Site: brandenburg
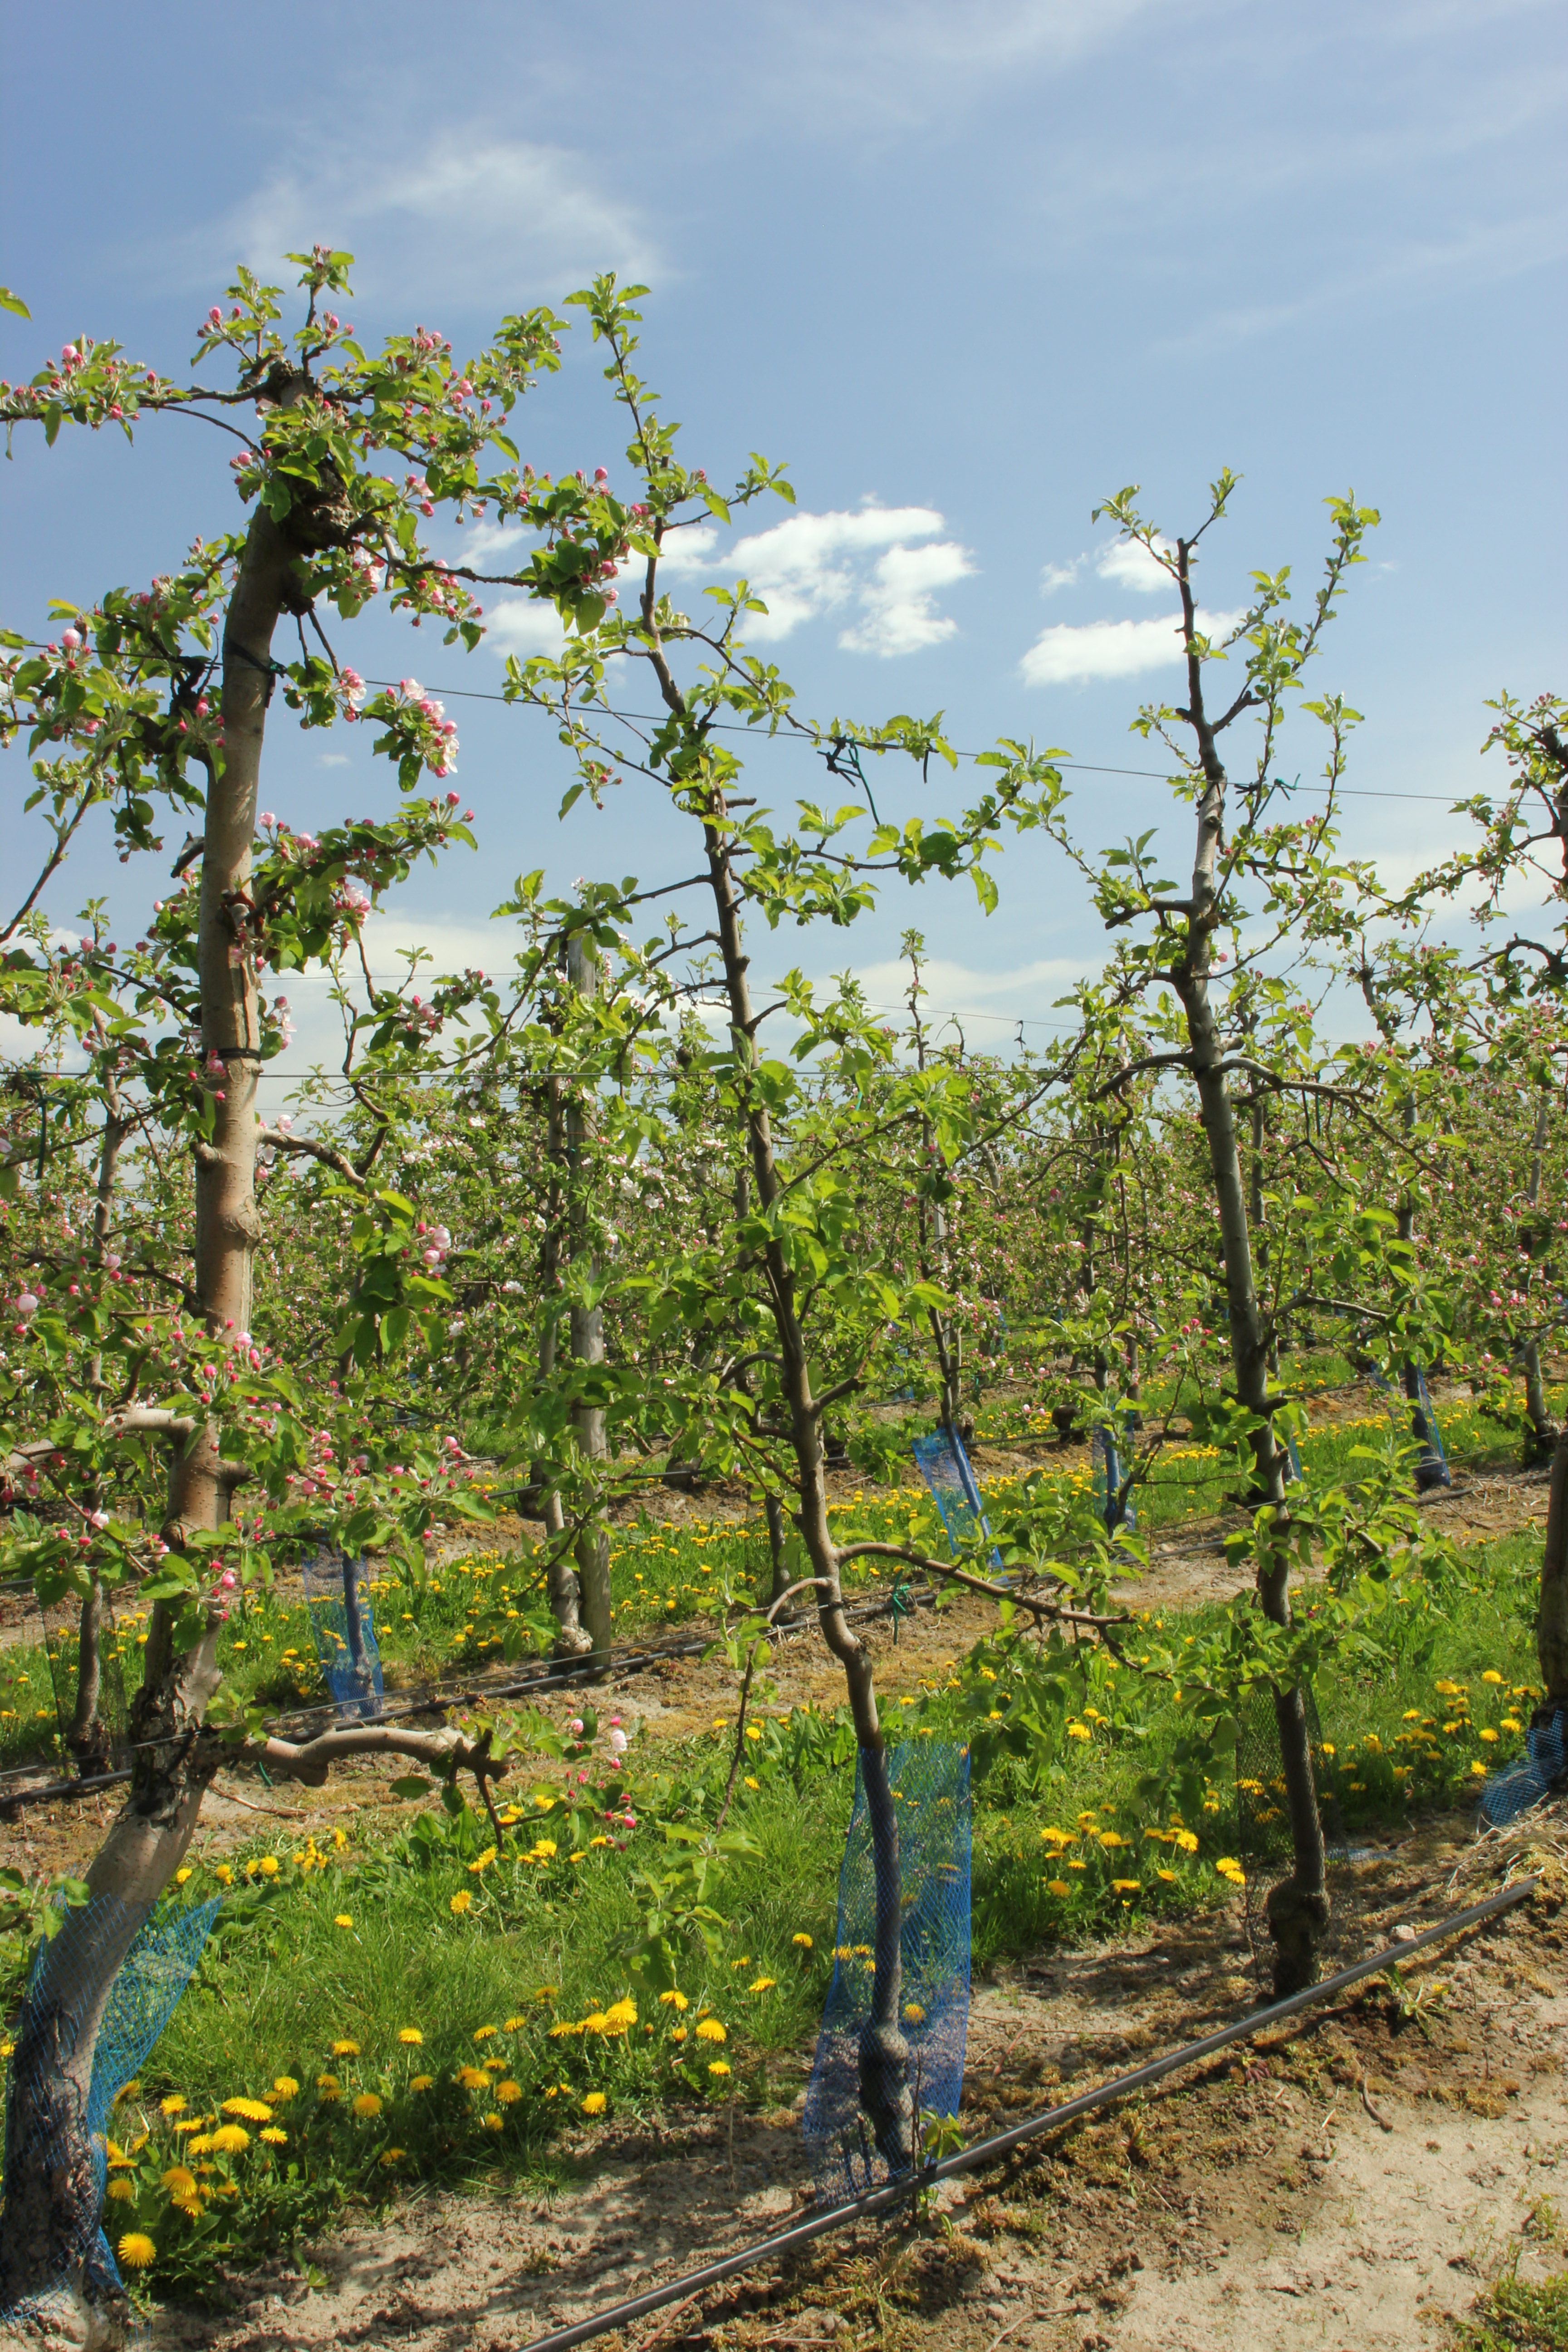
Growth stage (BBCH 57): Inflorescence emergence